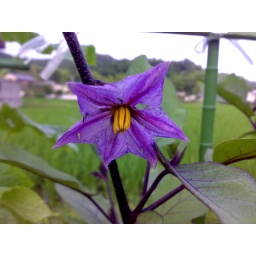
I found lovely flower of egg plant in Kasai, Hyogo. I took the photo with my Nokia N73.